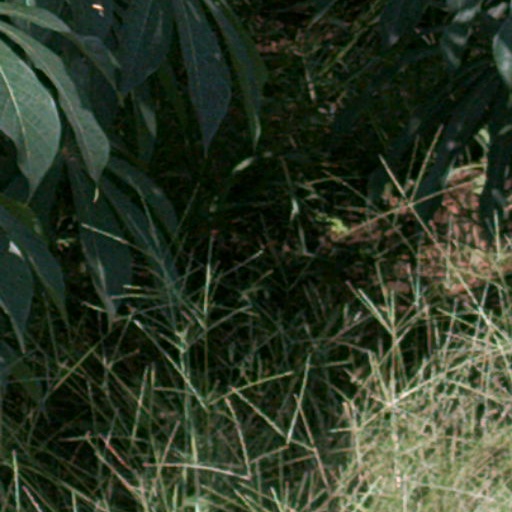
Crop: cassava